Foster Barham Zincke

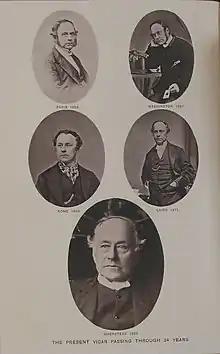
Foster Barham Zincke

Foster Barham Zincke (5 January 1817 – 23 August 1893) was a clergyman, a traveller, and an antiquary.